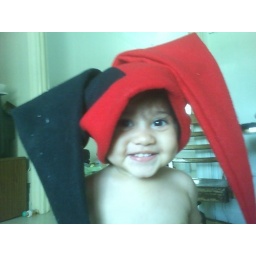
My Baby girl in her daddy's famous hat